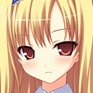
Portrait style: Anime Portrait